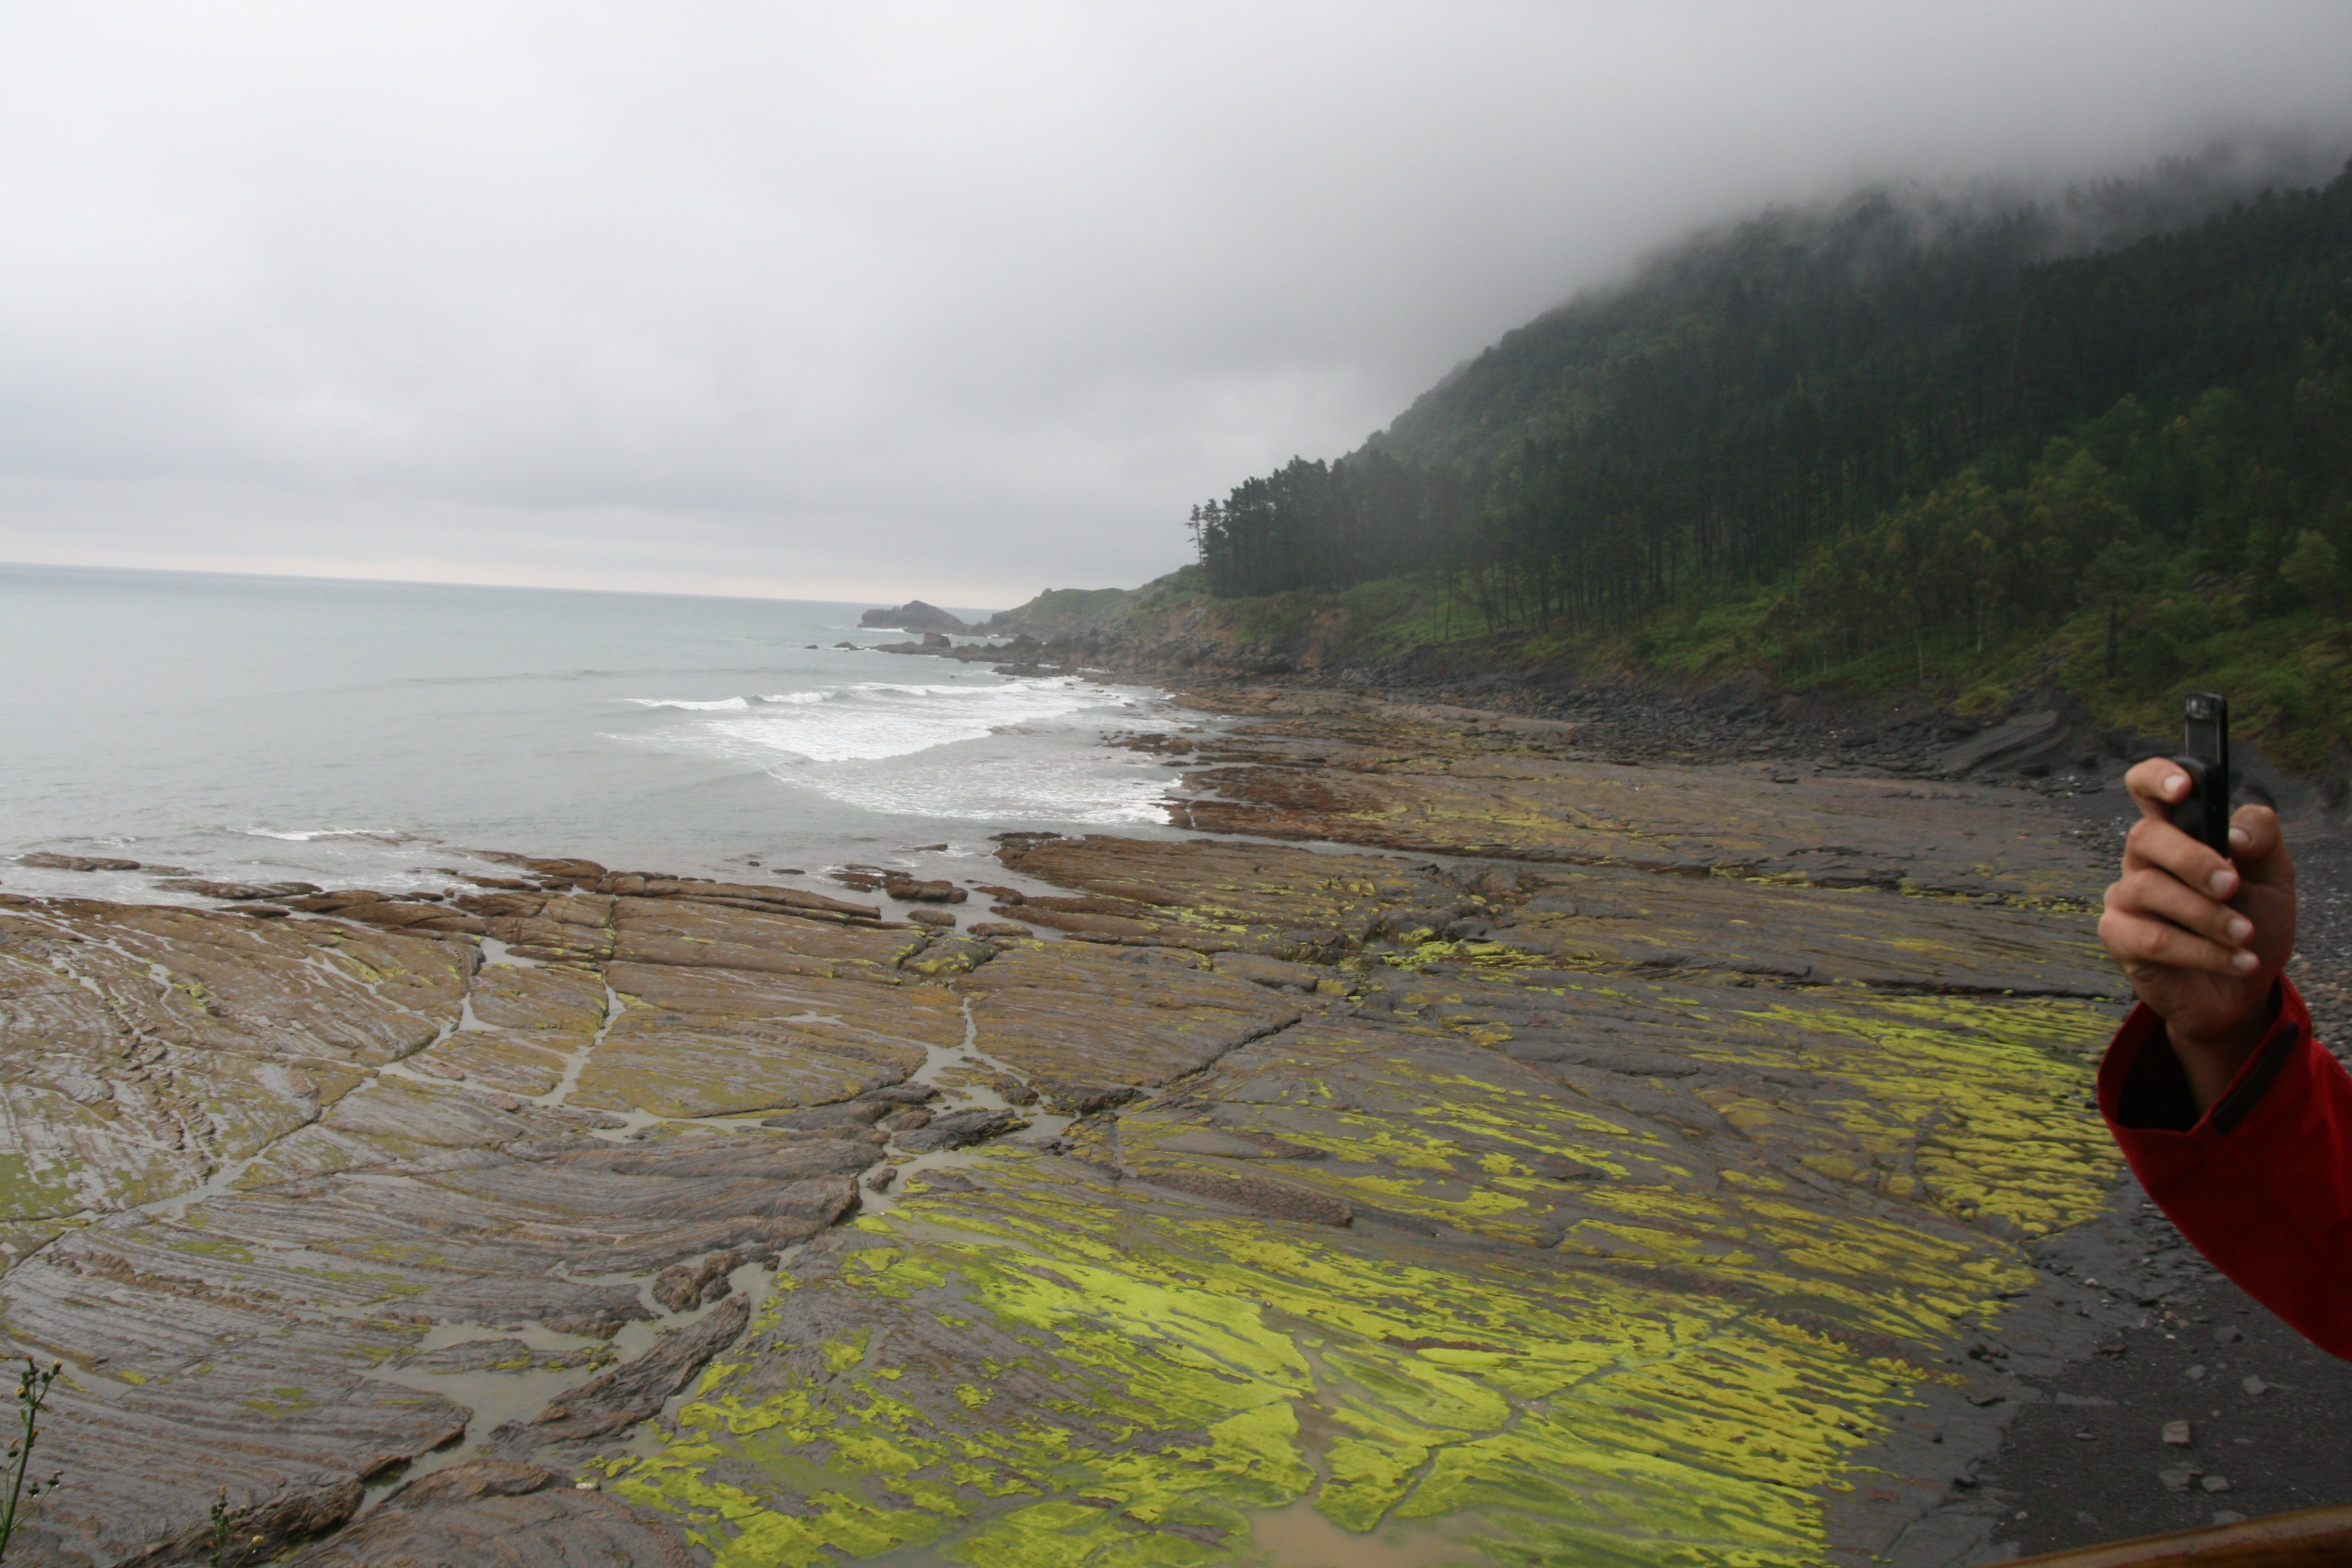
sea, coast, shore, wave, cliff, bay, terrain